Blossom Rock (San Francisco Bay)

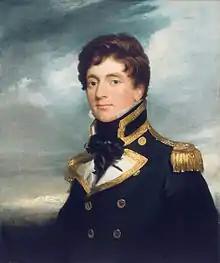
Frederick William Beechey, RN, Discoverer of Blossom Rock. Portrait ca. 1822

In 1827, Royal Navy Captain Frederick William Beechey (1796–1856) of HMS "Blossom" was exploring the channel in San Francisco Bay between the Golden Gate and the Port of San Francisco, California, when he discovered an uncharted obstacle at a point about halfway between Alcatraz Island and Yerba Buena Island, and about off the Port of San Francisco. He determined that the obstacle was a very large rock, which was too massive to remove with the available technologies. He named the submerged object "Blossom Rock".